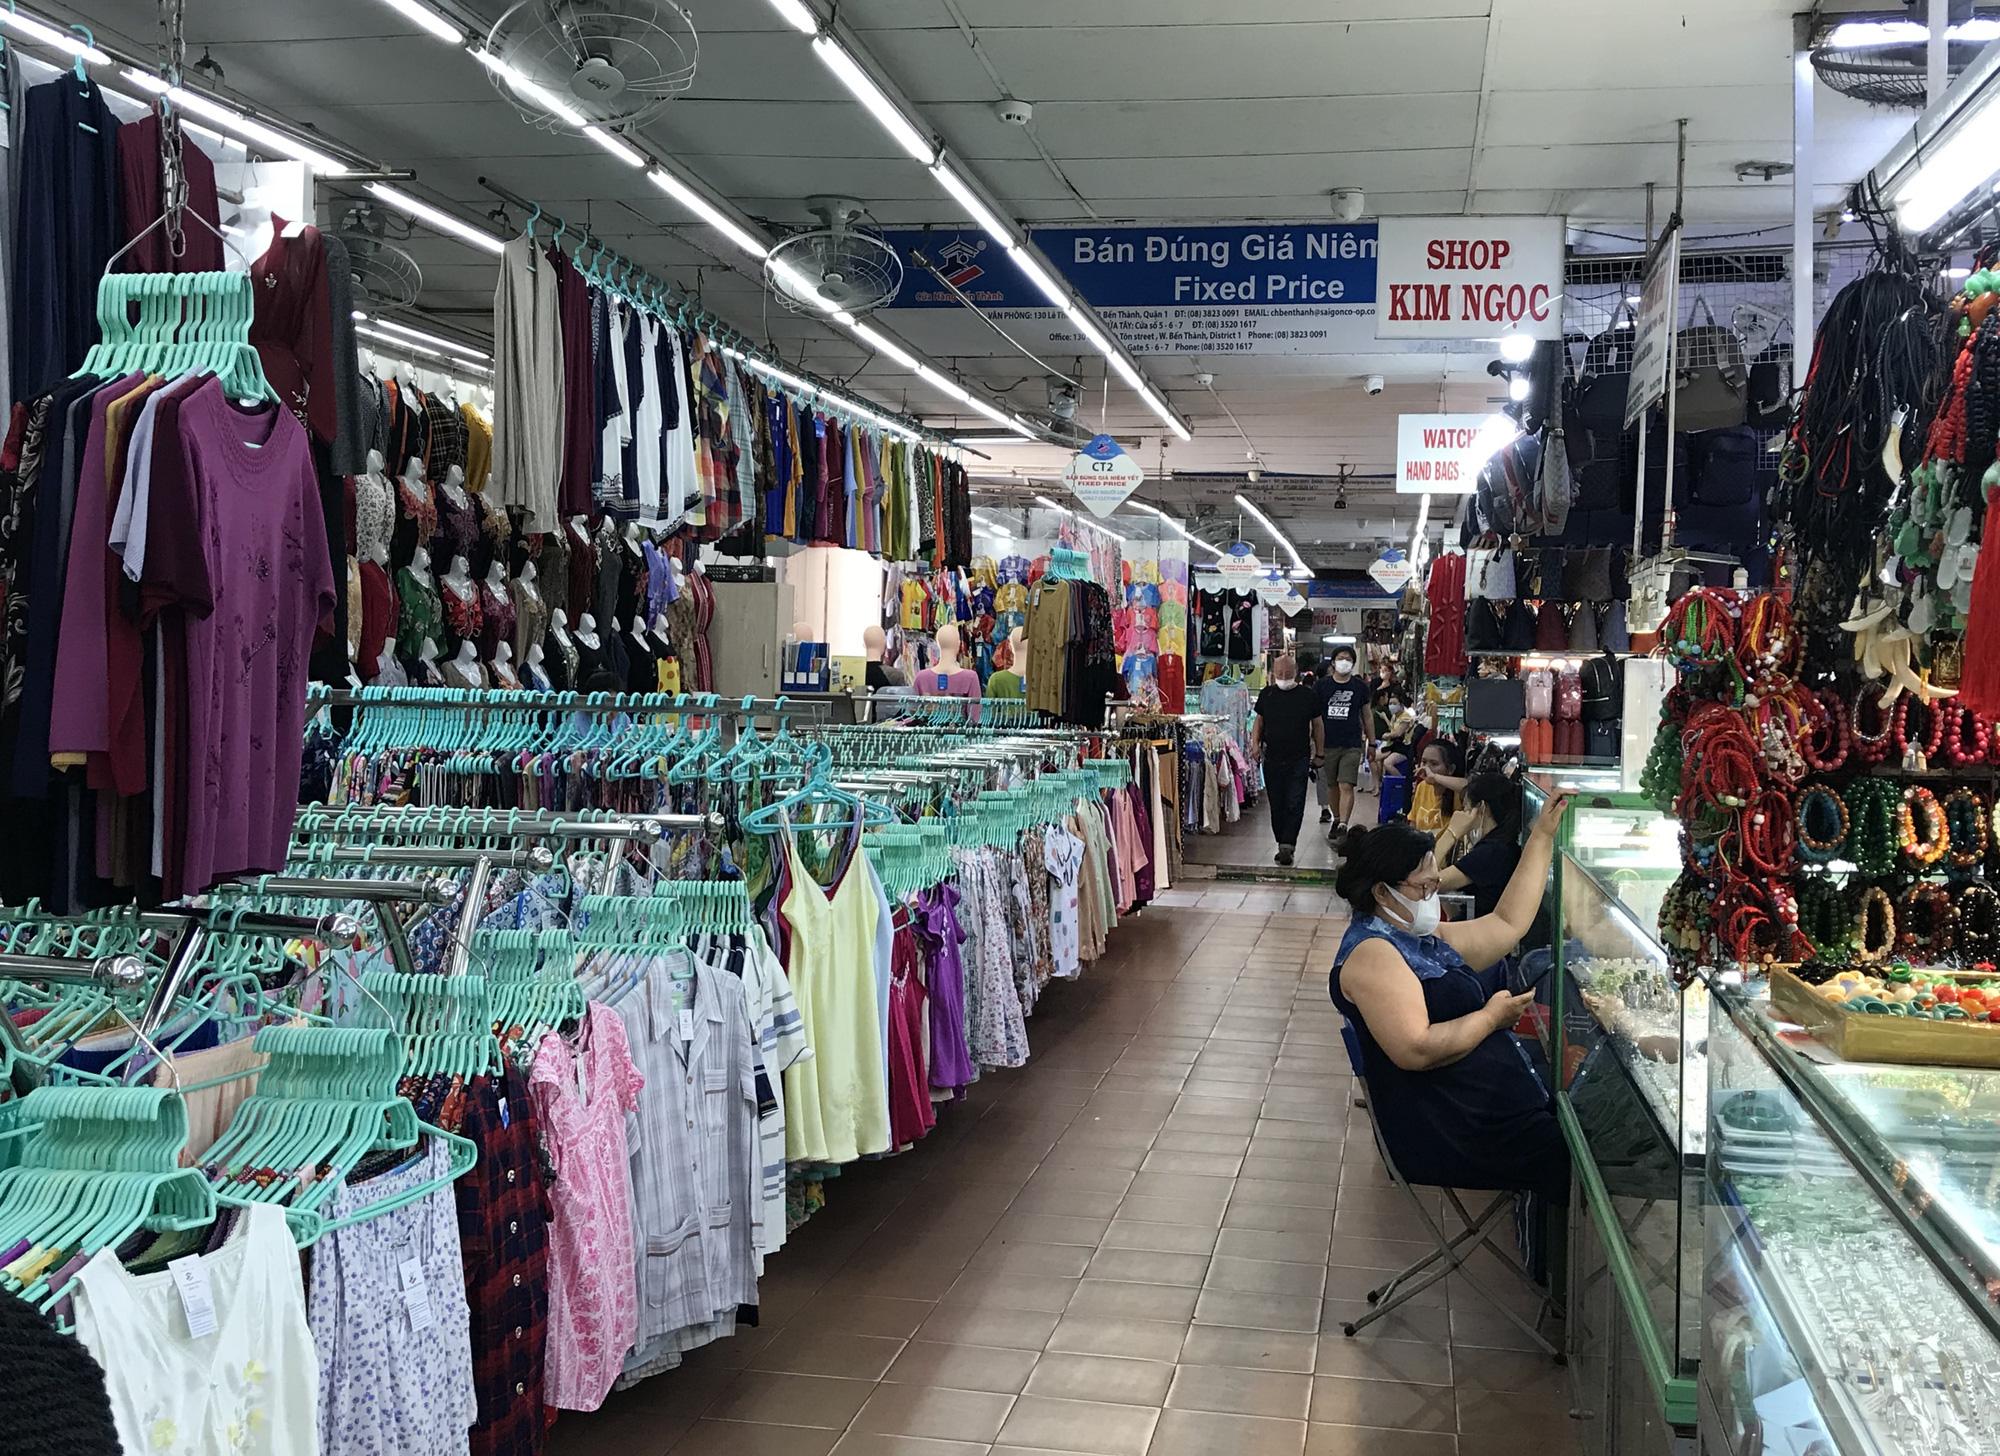
có một người phụ nữ đeo khẩu trang màu trắng đang ngồi